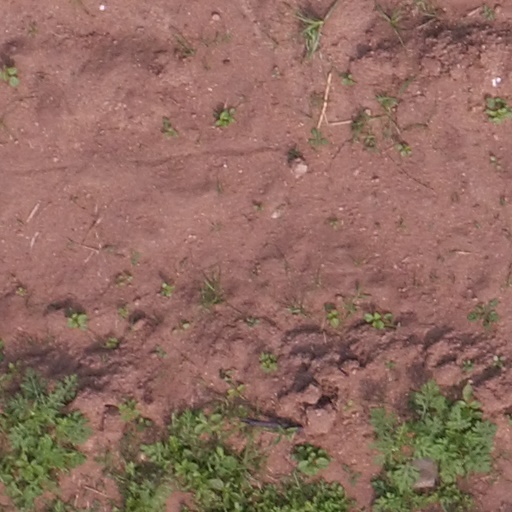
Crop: maize; corn